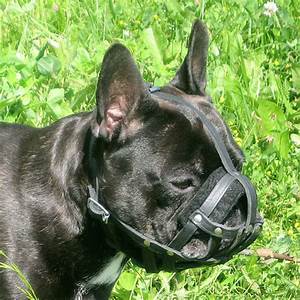
Label: cane